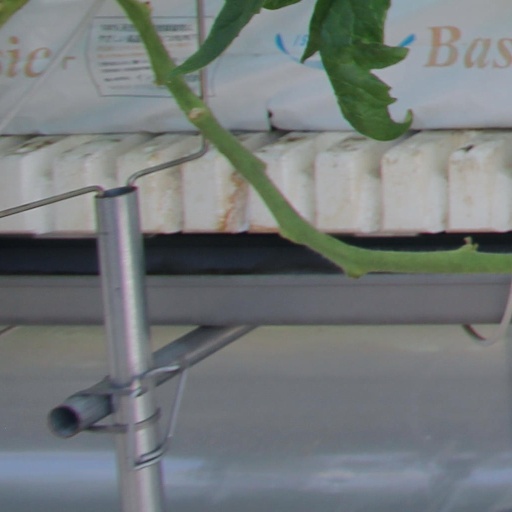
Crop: tomato